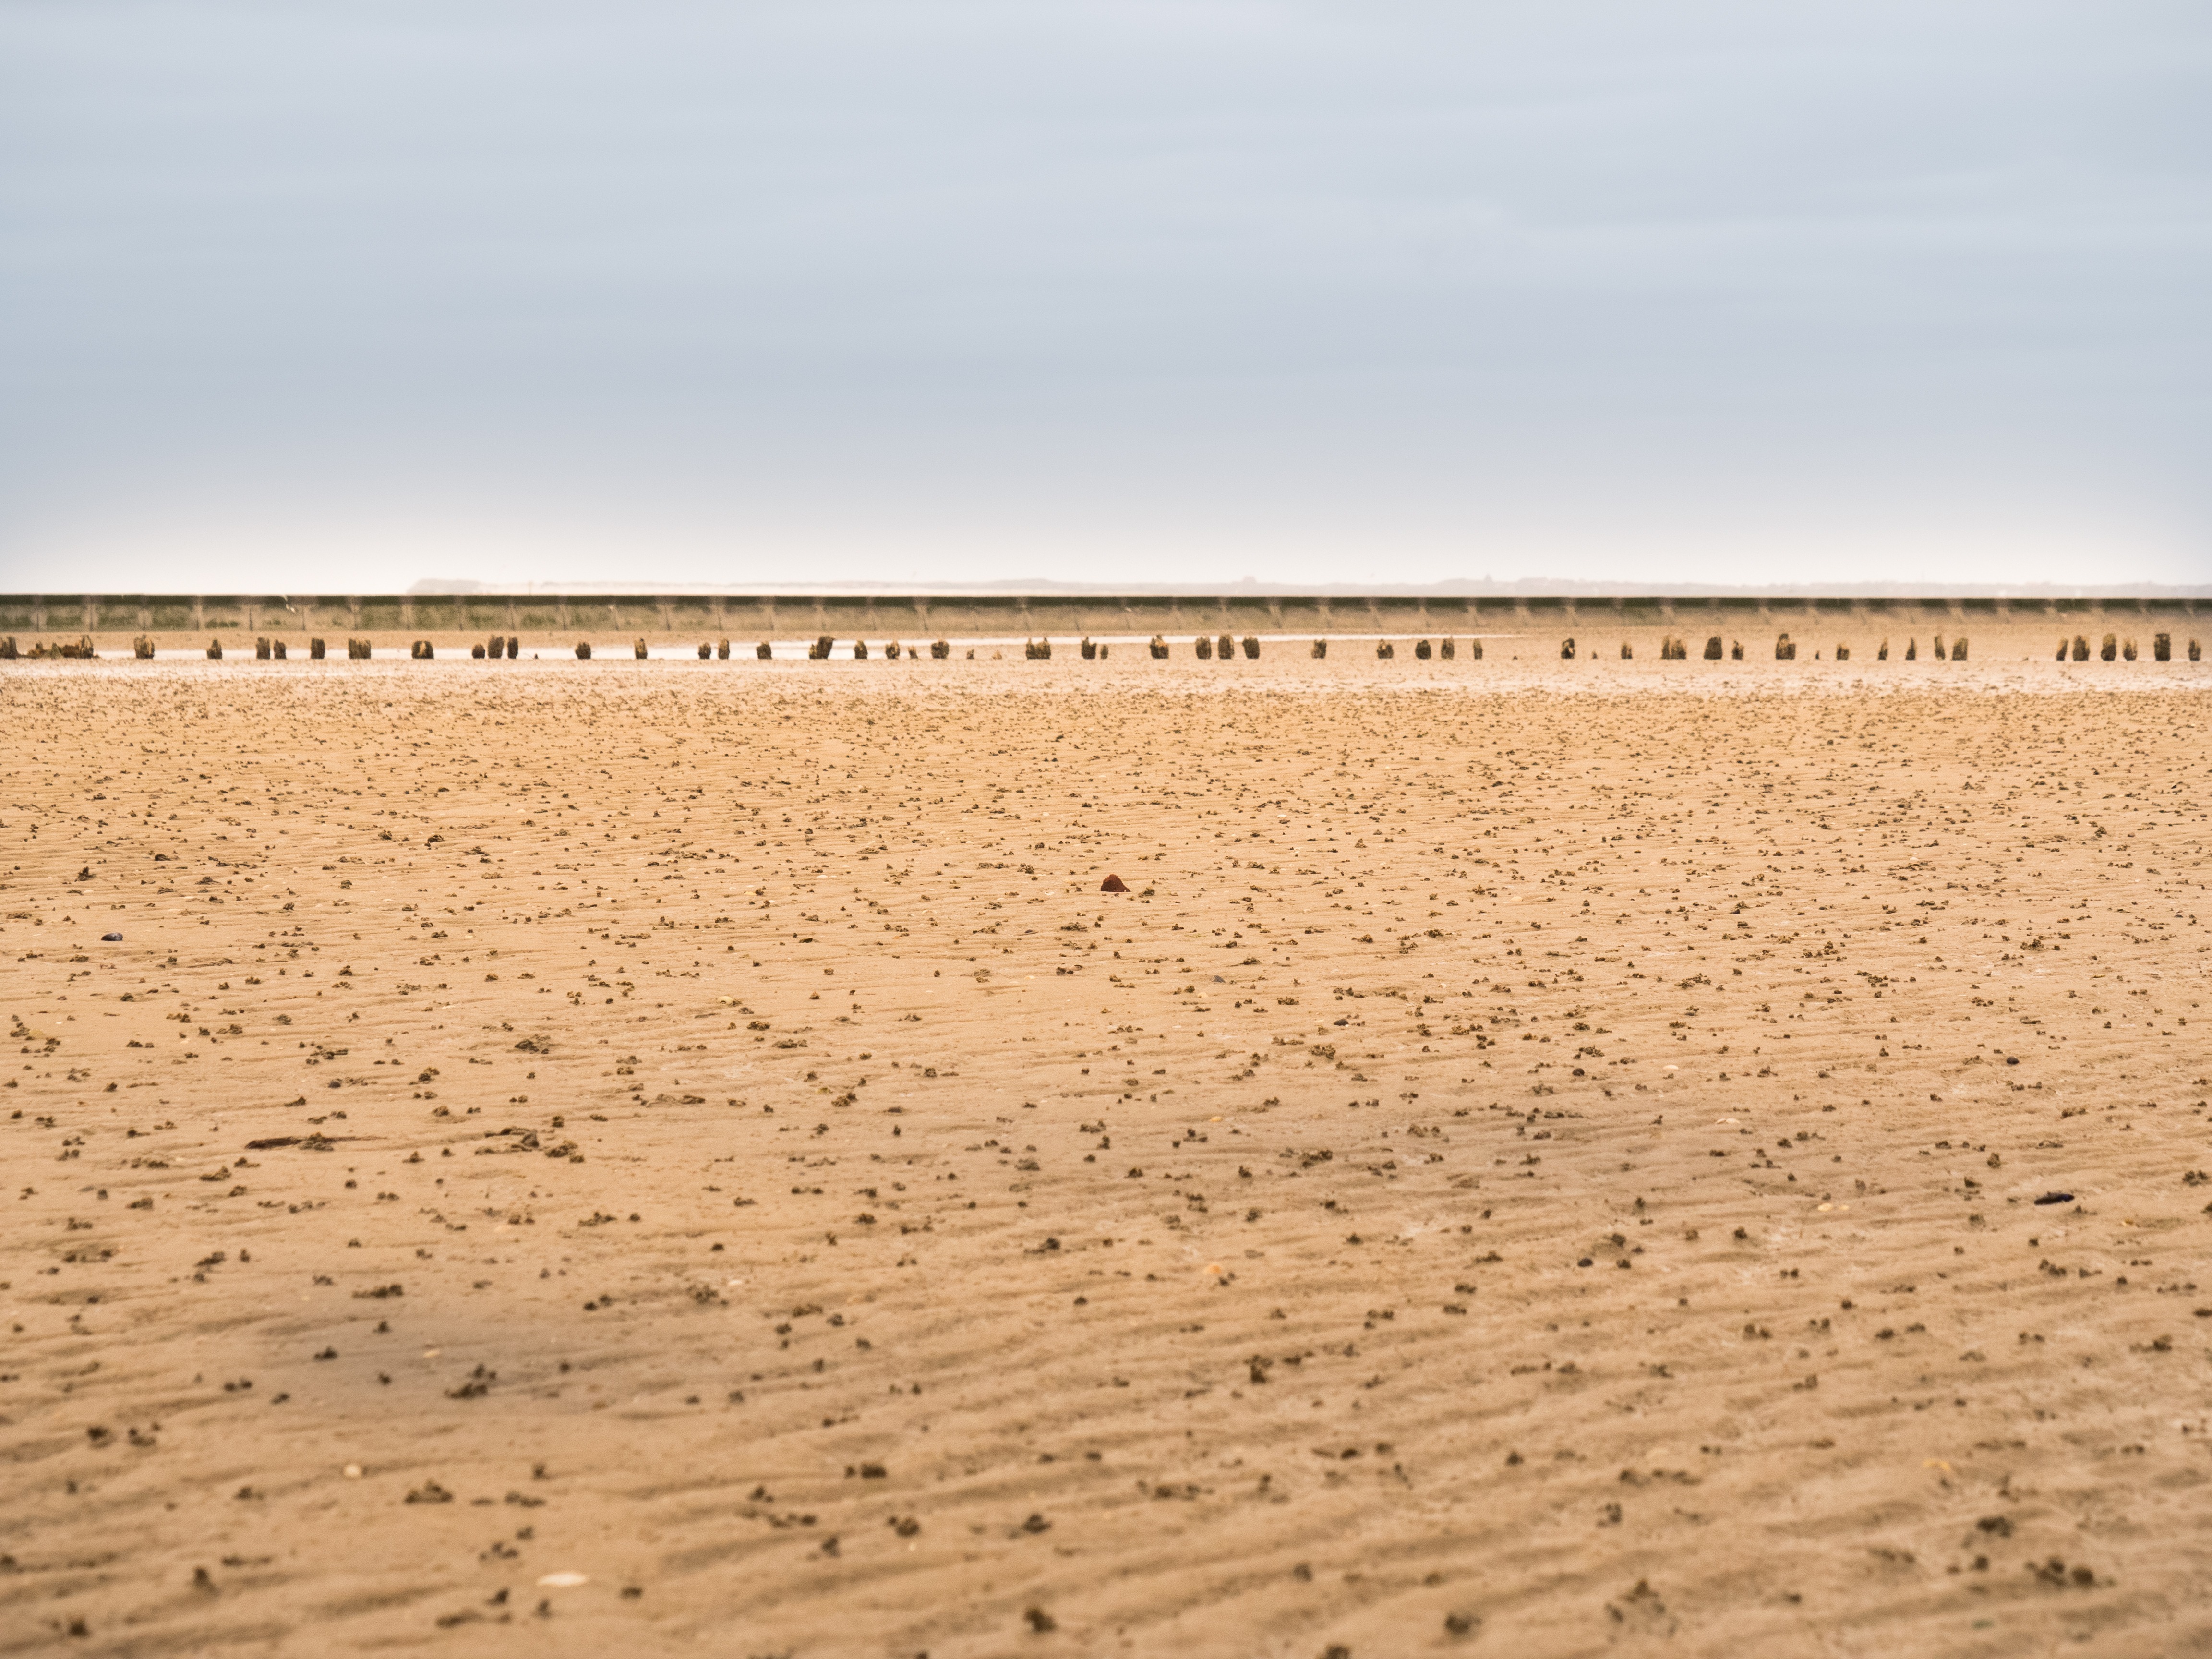
beach, landscape, sea, water, sand, horizon, sky, wood, field, desert, idyllic, soil, plain, habitat, north sea, ecosystem, sahara, wadi, nordsee, steppe, wadden sea, ebb, erg, watts, natural environment, aeolian landform, grass family